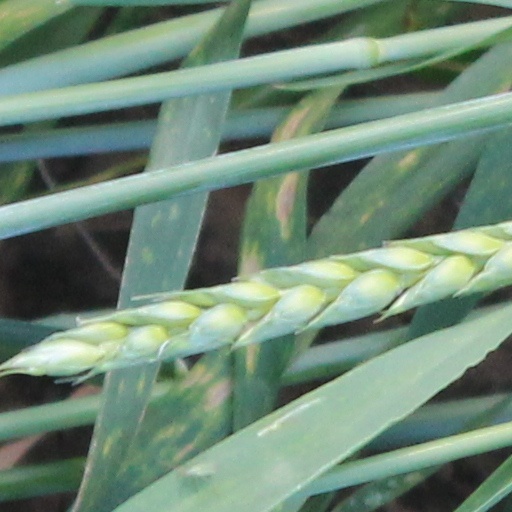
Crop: wheat